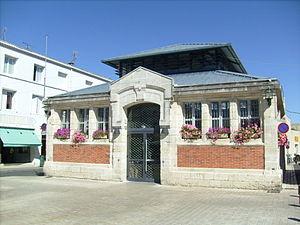
Les halles de La Tremblade
La Tremblade est une commune du Sud-Ouest de la France, située dans le département de la Charente-Maritime en région Nouvelle-Aquitaine. Ses habitants sont appelés les Trembladais et les Trembladaises.